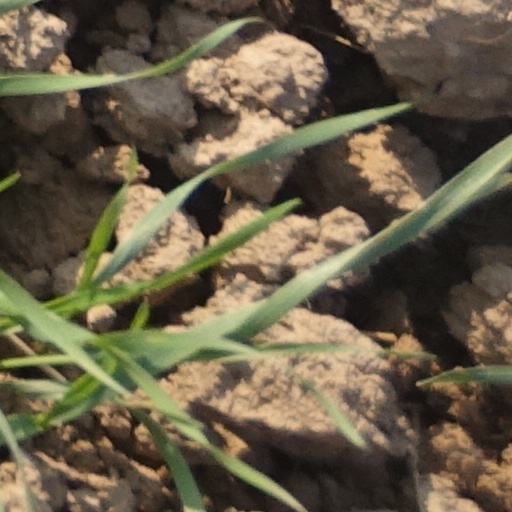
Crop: wheat